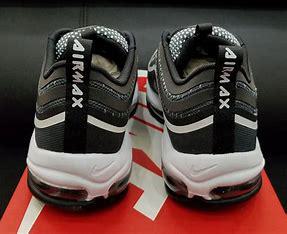
Brand: Nike
Model: Air Max 97 Ultra 17